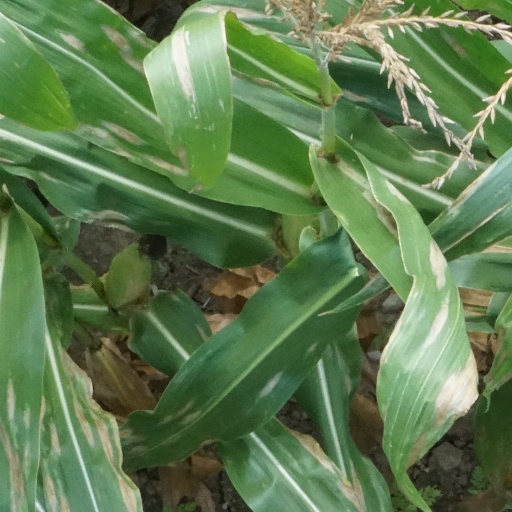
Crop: maize; corn